Ficus pleurocarpa

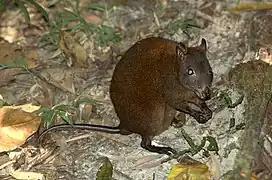
During a season of fruit scarcity, "Ficus pleurocarpa" sustained the musky rat-kangaroo population at one particular research site.

Figs are sometimes considered to be potential keystone species in communities of fruit-eating animals; their asynchronous fruiting patterns may cause them to be important fruit sources when other food sources are scarce. "Ficus pleurocarpa" was the most largest contributor of fruit biomass in the forest canopy during periods of fruit scarcity, and was ranked as the species that made the second most important contribution to the frugivore community, although the authors of the study were unwilling to call it a keystone species. However, during a season of fruit scarcity, "F. pleurocarpa" sustained the musky rat-kangaroo population at one particular research site